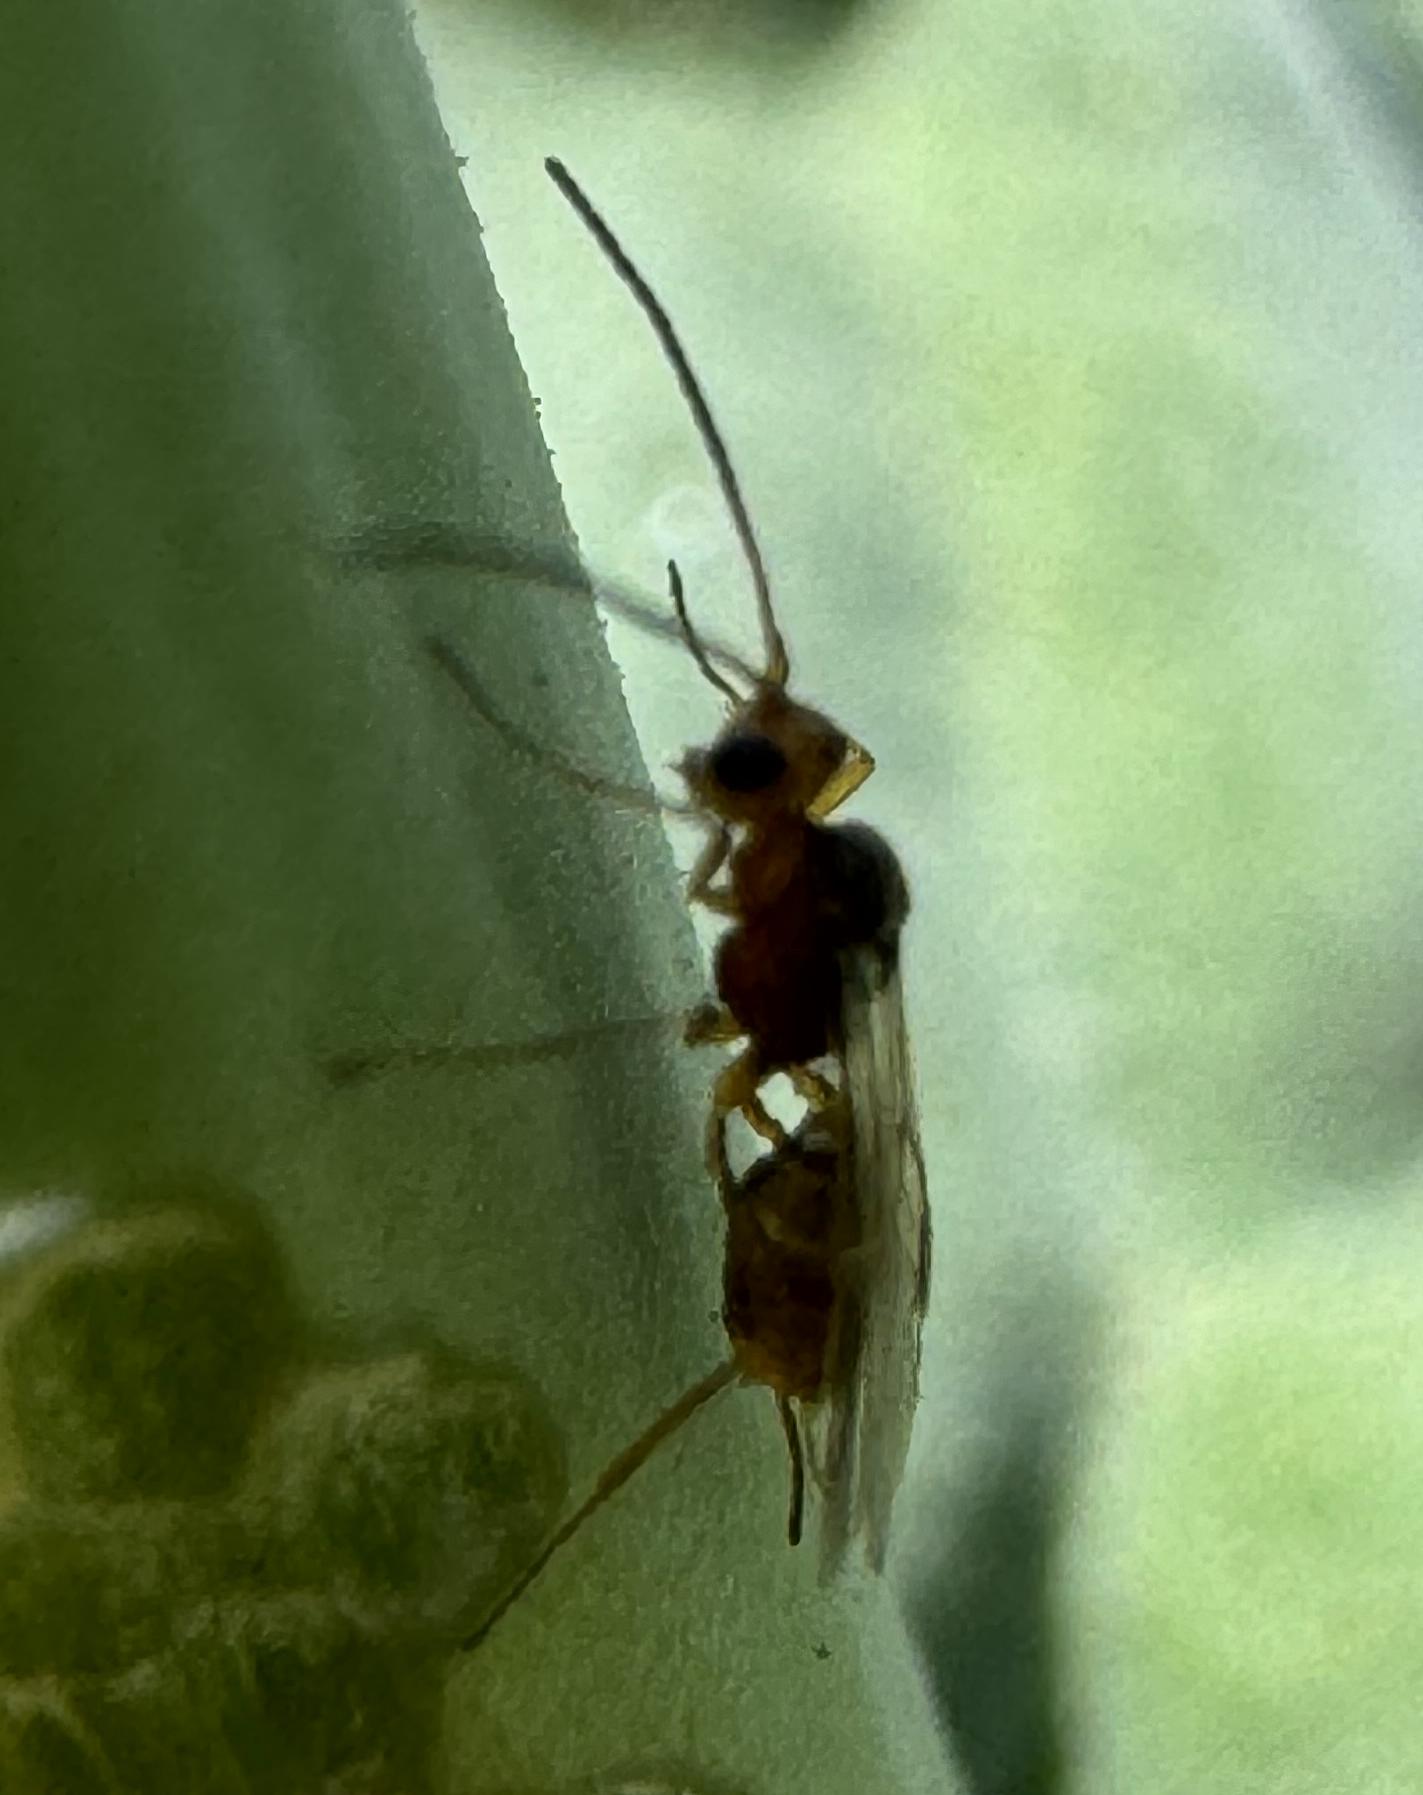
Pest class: predators